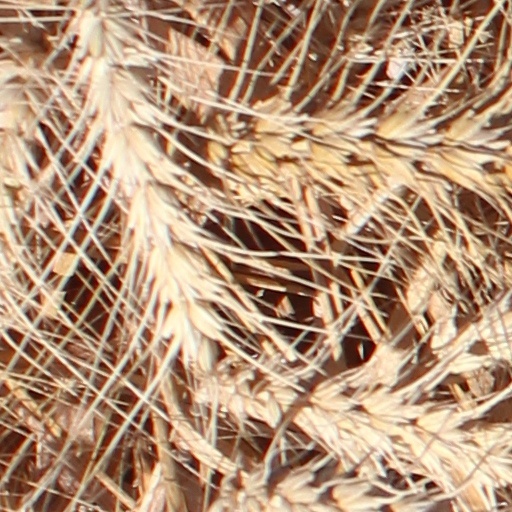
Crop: wheat